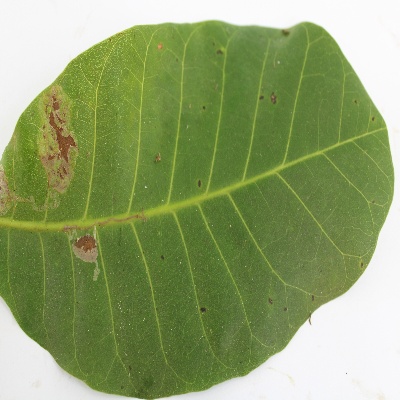
Crop: Cashew
Condition: leaf miner